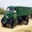
Label: truck